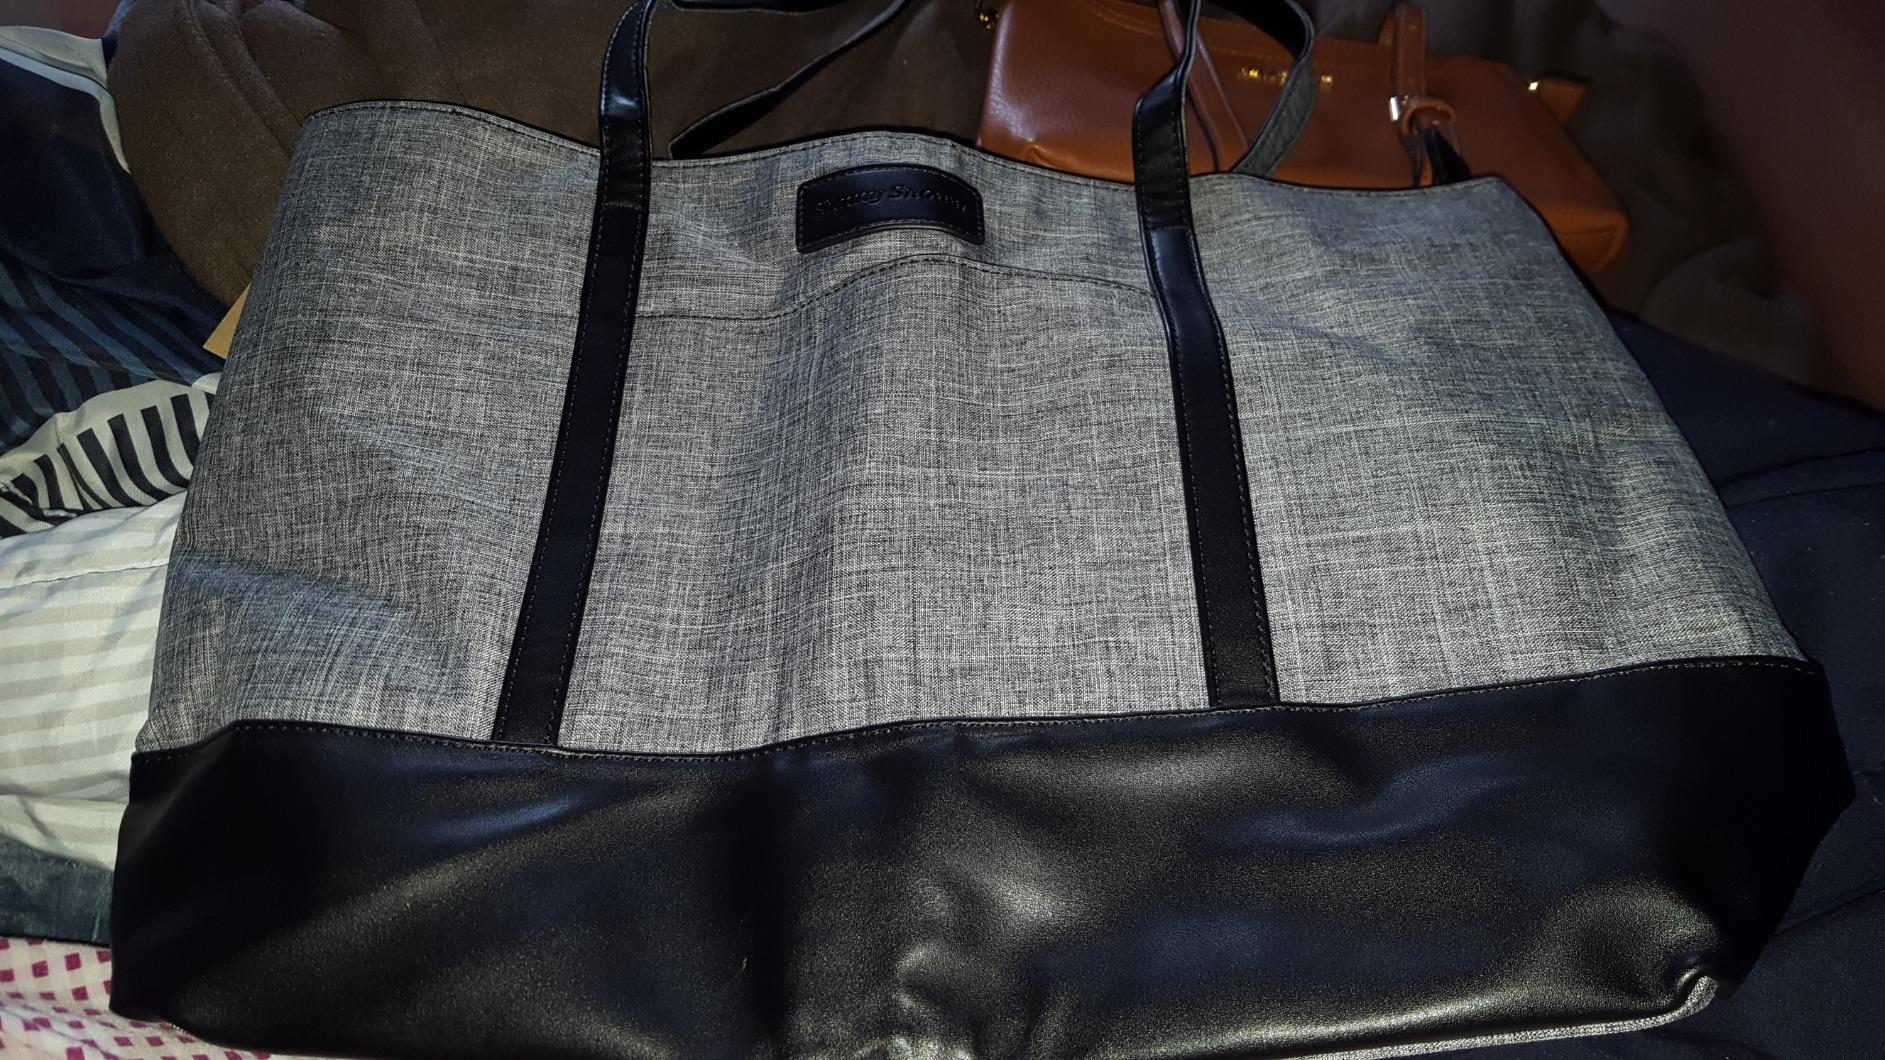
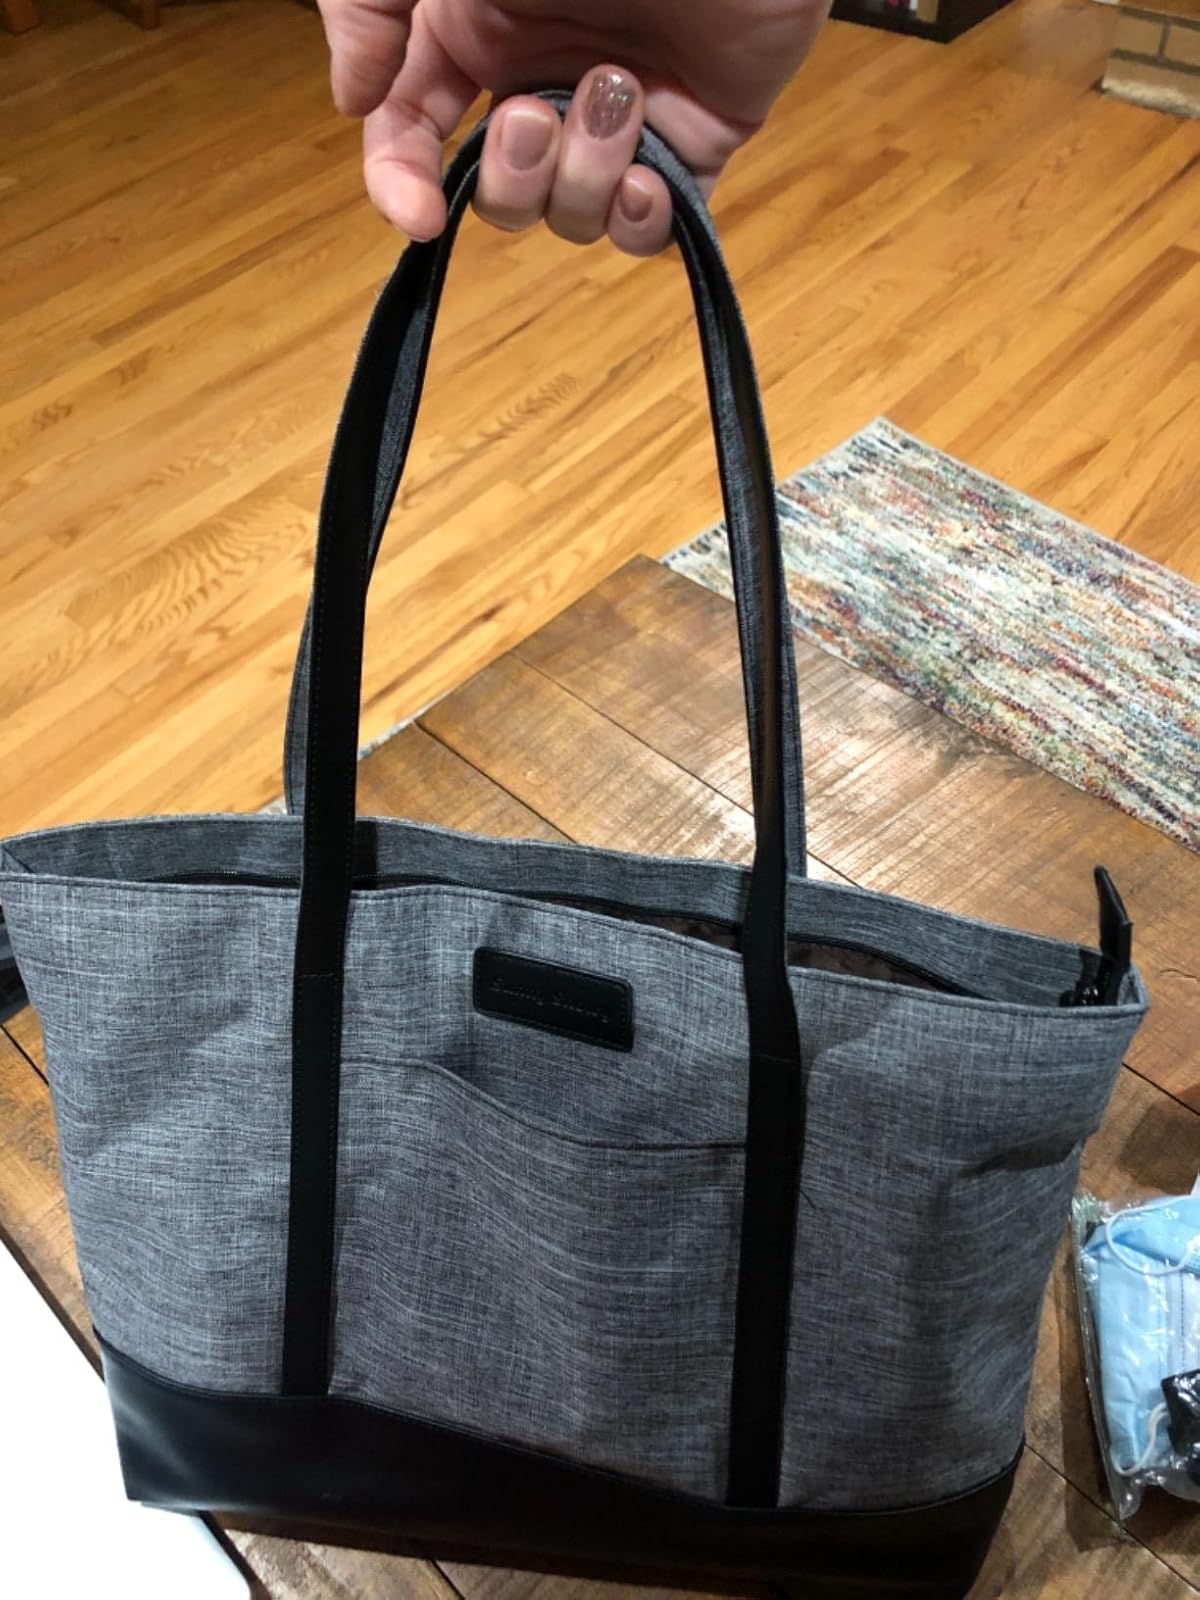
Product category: bag
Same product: yes